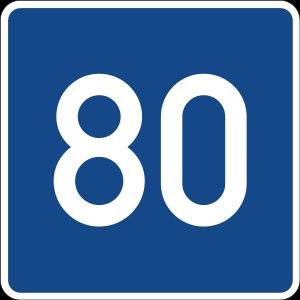
Le panneau de vitesse conseillée est employé pour notifier une vitesse à laquelle il est conseillé de circuler si les circonstances le permettent et si l’usager n’est pas tenu de respecter une vitesse inférieure spécifique à la catégorie du véhicule qu’il conduit. Le nombre apposé sur le signal indique la vitesse dans l’unité de mesure la plus couramment employée dans le pays pour désigner la vitesse des véhicules. Cette unité de mesure peut être précisée sur le signal.